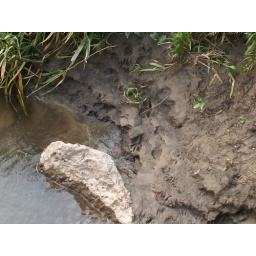
River under the bridge animal tracks May10